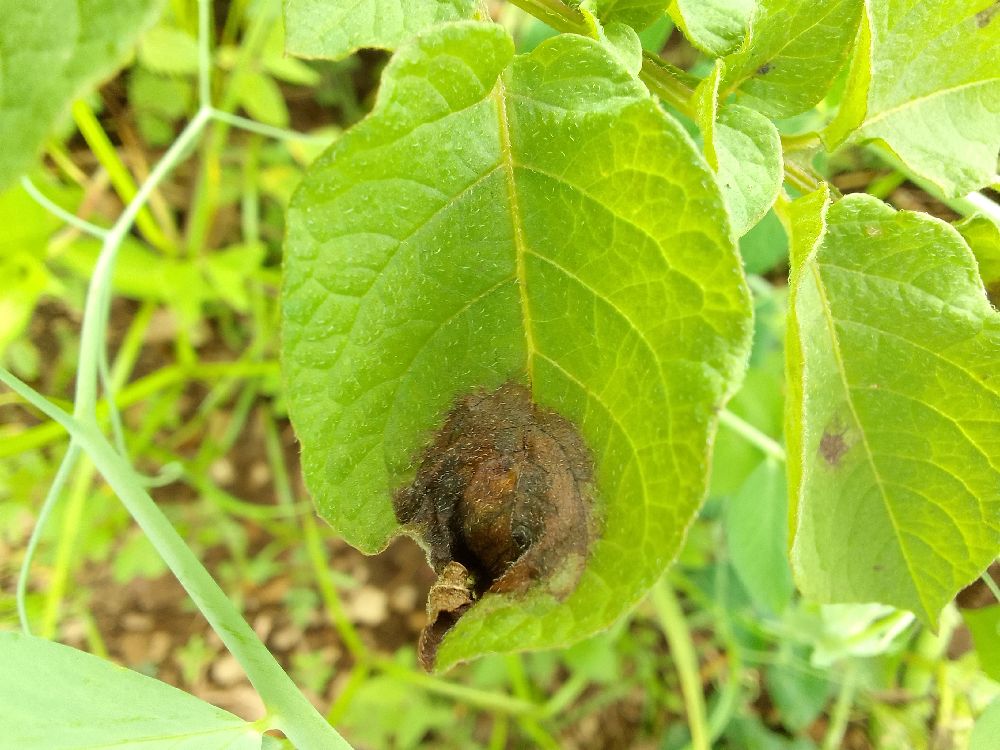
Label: Late blight